Angela of the Cross

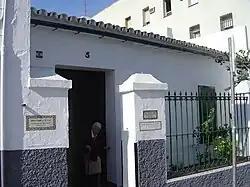
Birthplace of Santa Angela in Seville

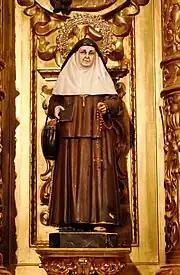
Statue of Saint Angela of the Cross in Seville

On 2 August 1875, Guerrero (now 29 years old) left the shoe shop and was joined by three other women, Josefa de la Peña, who was wealthy, and Juana María Castro and Juana Magadán, both from poor families like Guerrero's, who established themselves as a religious community. Torres assumed the position of director of the new institute and appointed Guerrero as the sister superior of the community. With money from De la Peña, they had rented a small room with access to a kitchen at 13 San Luis Street in Seville, and from there they organized a day and night support service for the local poor and ill. At that time, they began to wear a religious habit and Guerrero took the religious name of Mother Angela of the Cross.